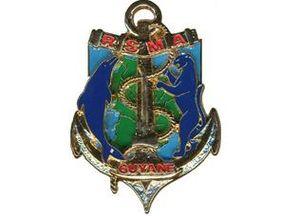
Insigne du Régiment du Service Militaire Adapté de la Guyane (France).
Le 5ᵉ régiment d'artillerie coloniale où 5ᵉ régiment d'artillerie de marine était une unité de l'armée de terre française, de l'artillerie de marine.
Le Général Némo crée la première unité de Service Militaire Adapté, le Régiment mixte des Antilles/Guyane en 1961.